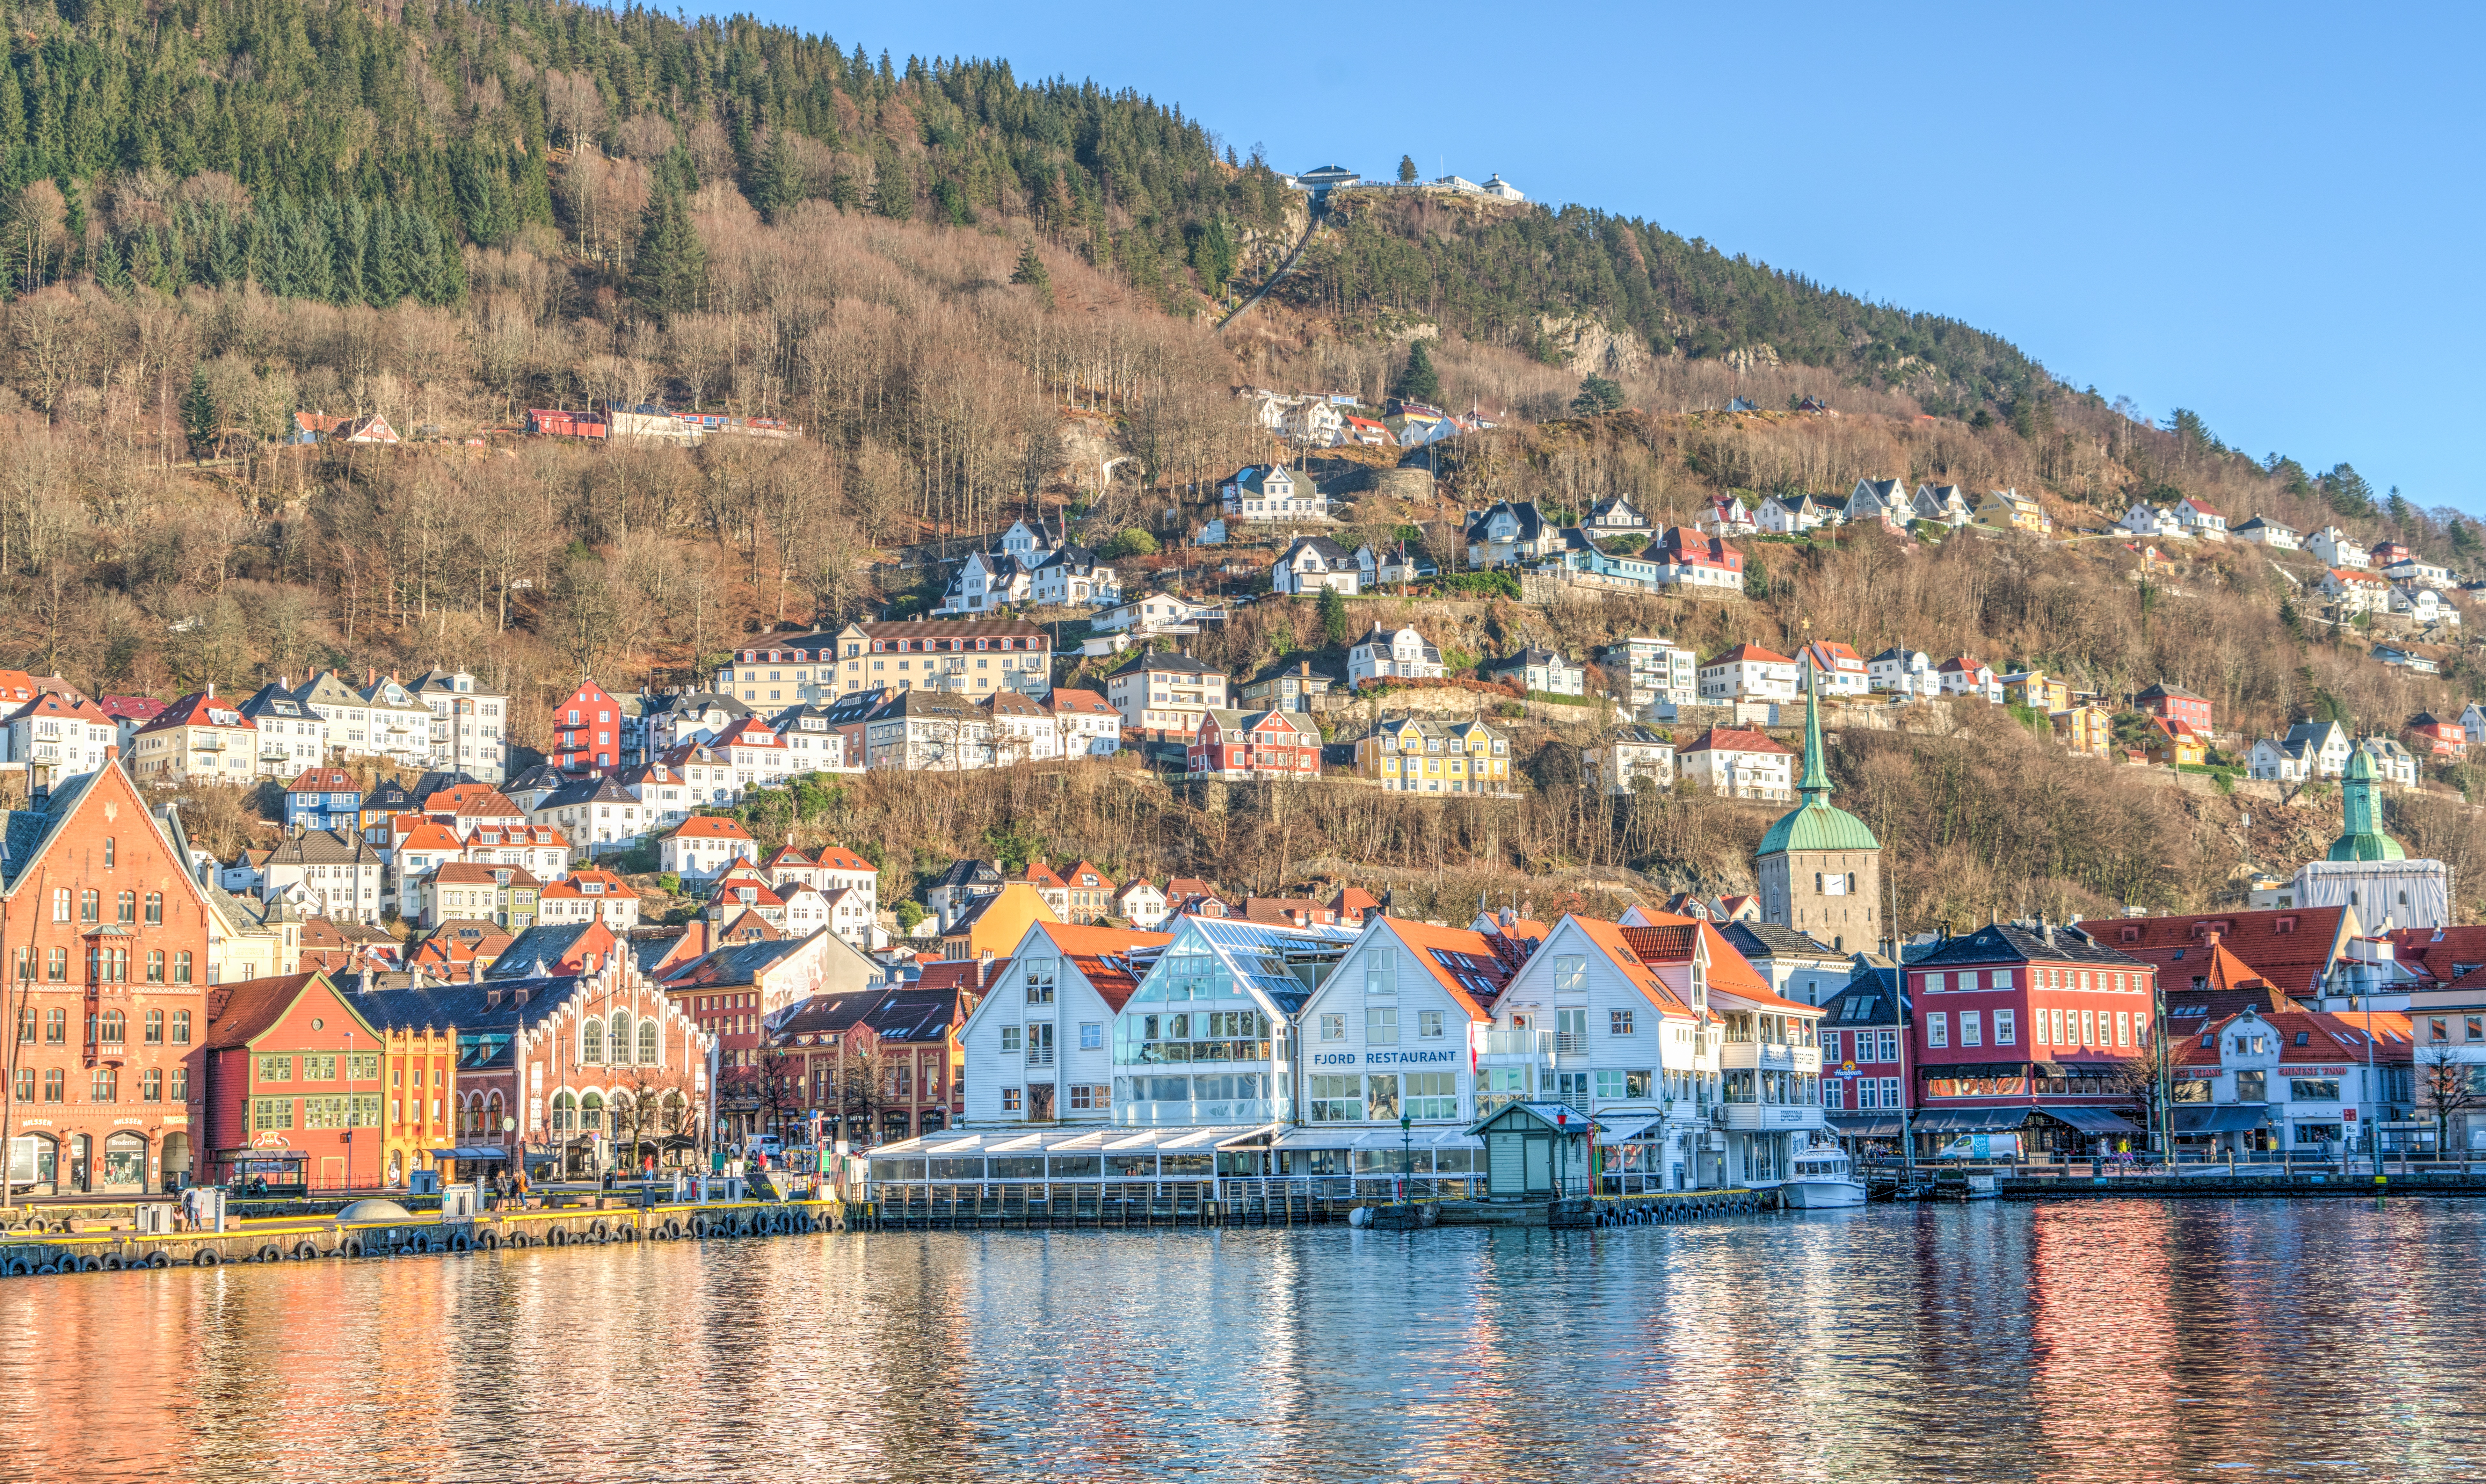
landscape, sea, water, mountain, architecture, sky, skyline, town, building, river, cityscape, panorama, europe, landmark, harbor, exterior, tourism, body of water, design, bergen, famous, norway, scandinavia, bryggen